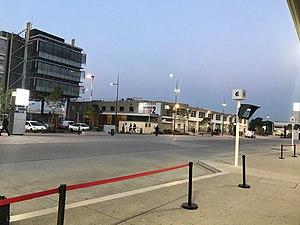
Terminal 2
L’aéroport Marseille-Provence, est le principal aéroport de la région de Marseille. Il est situé dans la commune de Marignane;